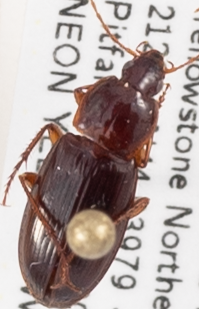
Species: Calathus gregarius
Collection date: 2018-07-26
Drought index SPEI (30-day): -1.348
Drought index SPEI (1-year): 1.834
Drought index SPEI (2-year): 1.01